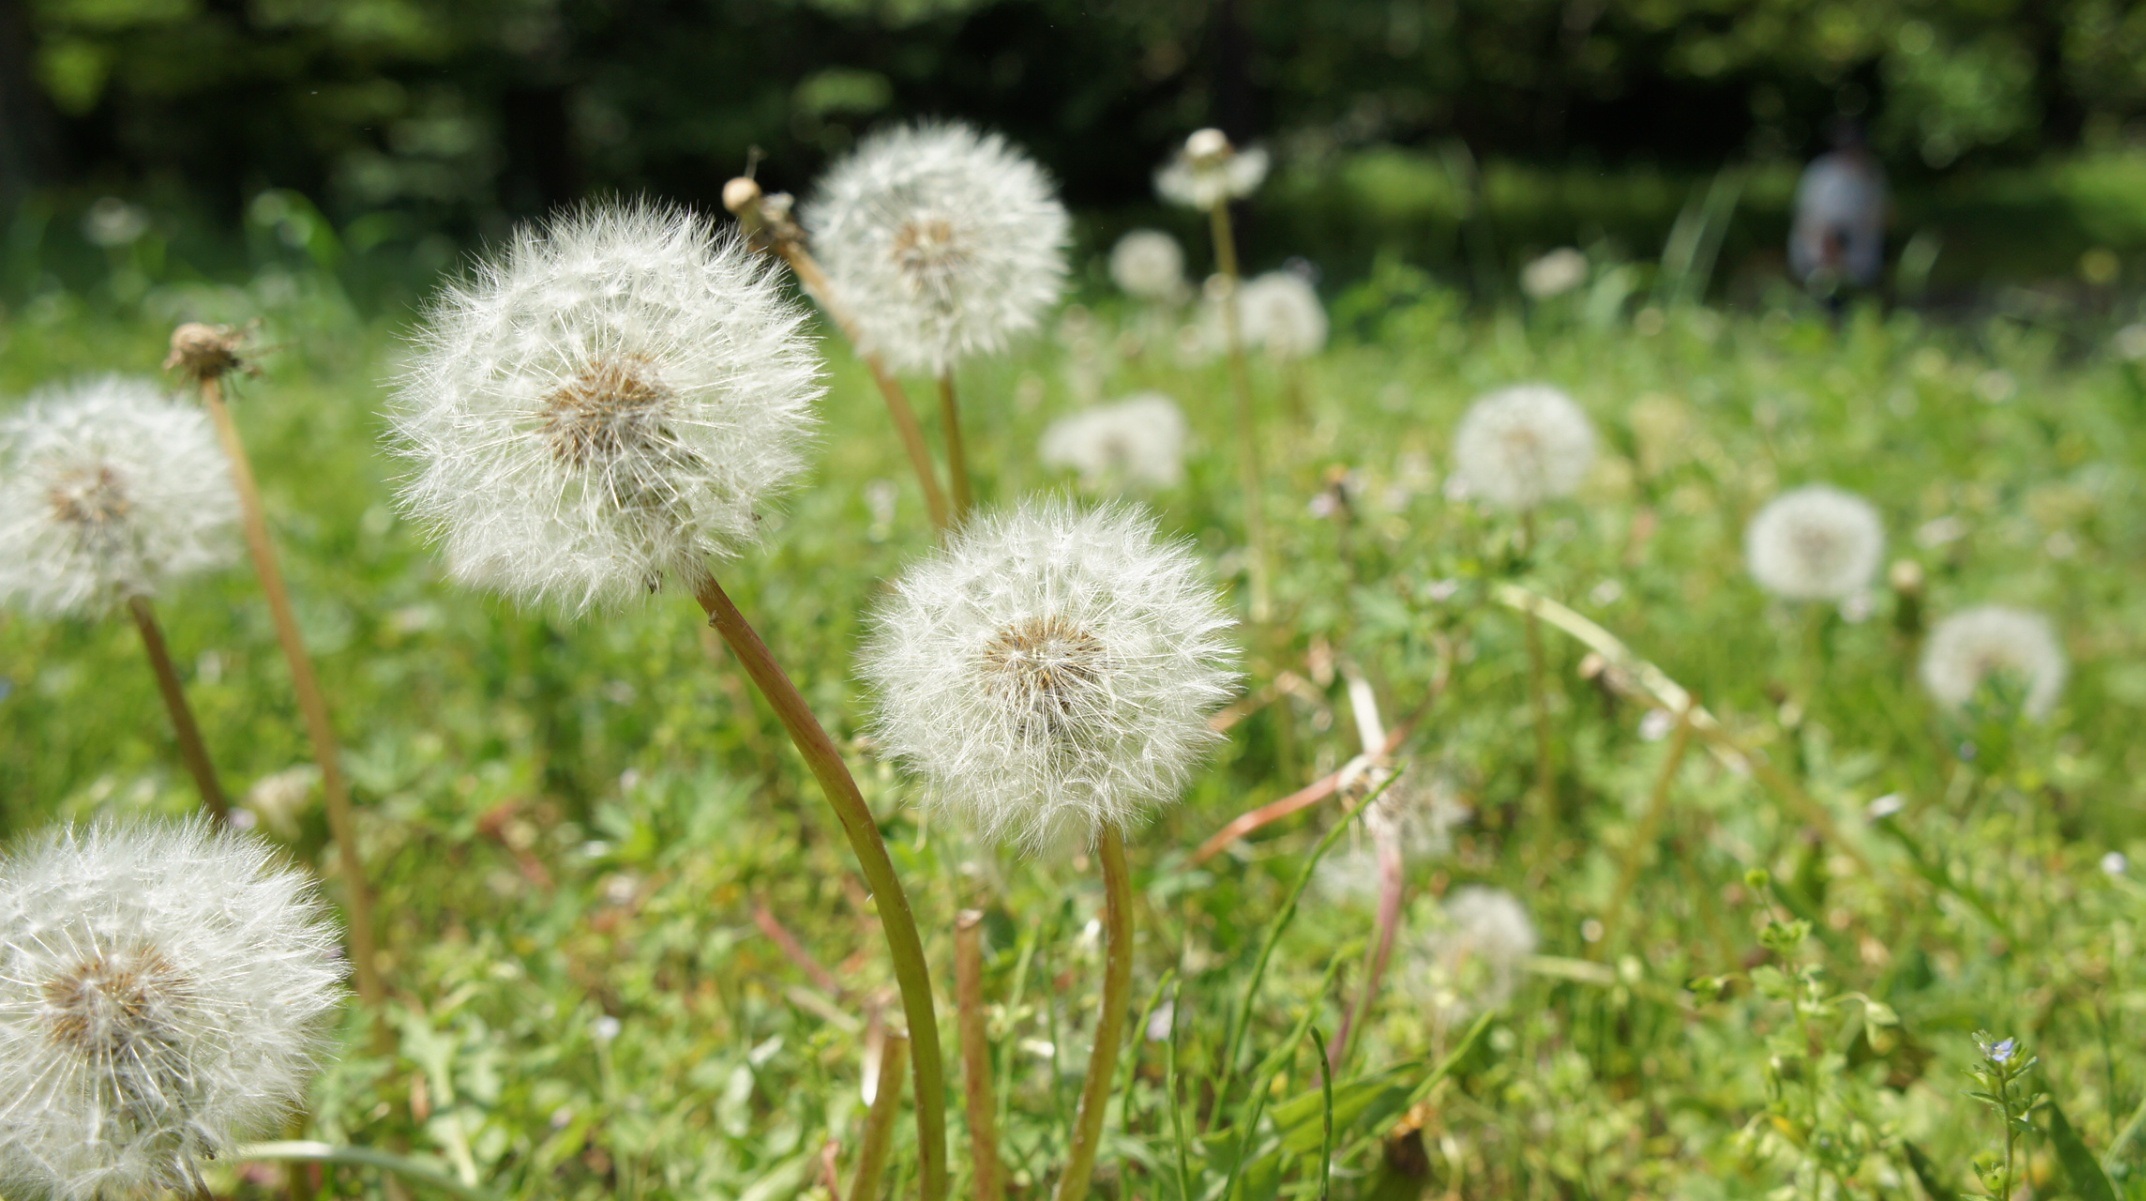
nature, grass, plant, field, meadow, dandelion, prairie, flower, natural, botany, flora, wildflower, grassland, thistle, flowering plant, daisy family, grass family, land plant